Ihor Herasymenko

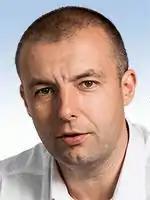
Official portrait, 2019

Ihor Leonidovych Herasymenko (born 5 January 1984) is a Ukrainian politician and military commander currently serving as a People's Deputy of Ukraine from Ukraine's 62nd electoral district since 29 August 2019. As commander of the 95th Air Assault Brigade and 81st Airmobile Brigade, Herasymenko participated in several battles during the war in Donbas, including the Siege of Sloviansk, for which he was awarded the title of Hero of Ukraine. , he is one of three serving People's Deputies to hold the title, along with Yuriy Boyko and Mykhailo Zabrodskyi.